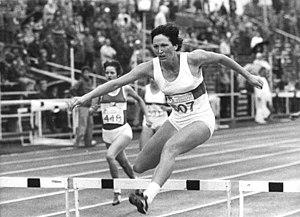
Bärbel Broschat, née Klepp le 2 novembre 1957 à Magdebourg, est une ancienne athlète est-allemande qui a été championne du monde du 400 m haies en 1980.